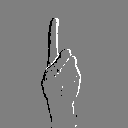
ASL letter: d